James Tont operazione D.U.E.

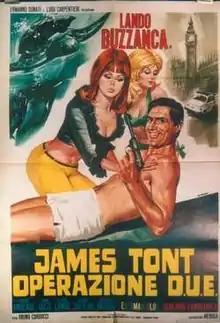
Original film poster

James Tont operazione D.U.E. or The Wacky World of James Tont is a 1966 French/Italian international co-production spy film spoof based on James Bond's "Thunderball" and featuring elements predating the release of "You Only Live Twice". Directed by Bruno Corbucci, the Eurospy spy-fi comedy adventure is the sequel to "James Tont operazione U.N.O." (1965) with Lando Buzzanca repeating his role as 00 Agent James Tont, a satire of James Bond and Loris Gizzi as the black monocle wearing supervillain spoof of Emilio Largo.